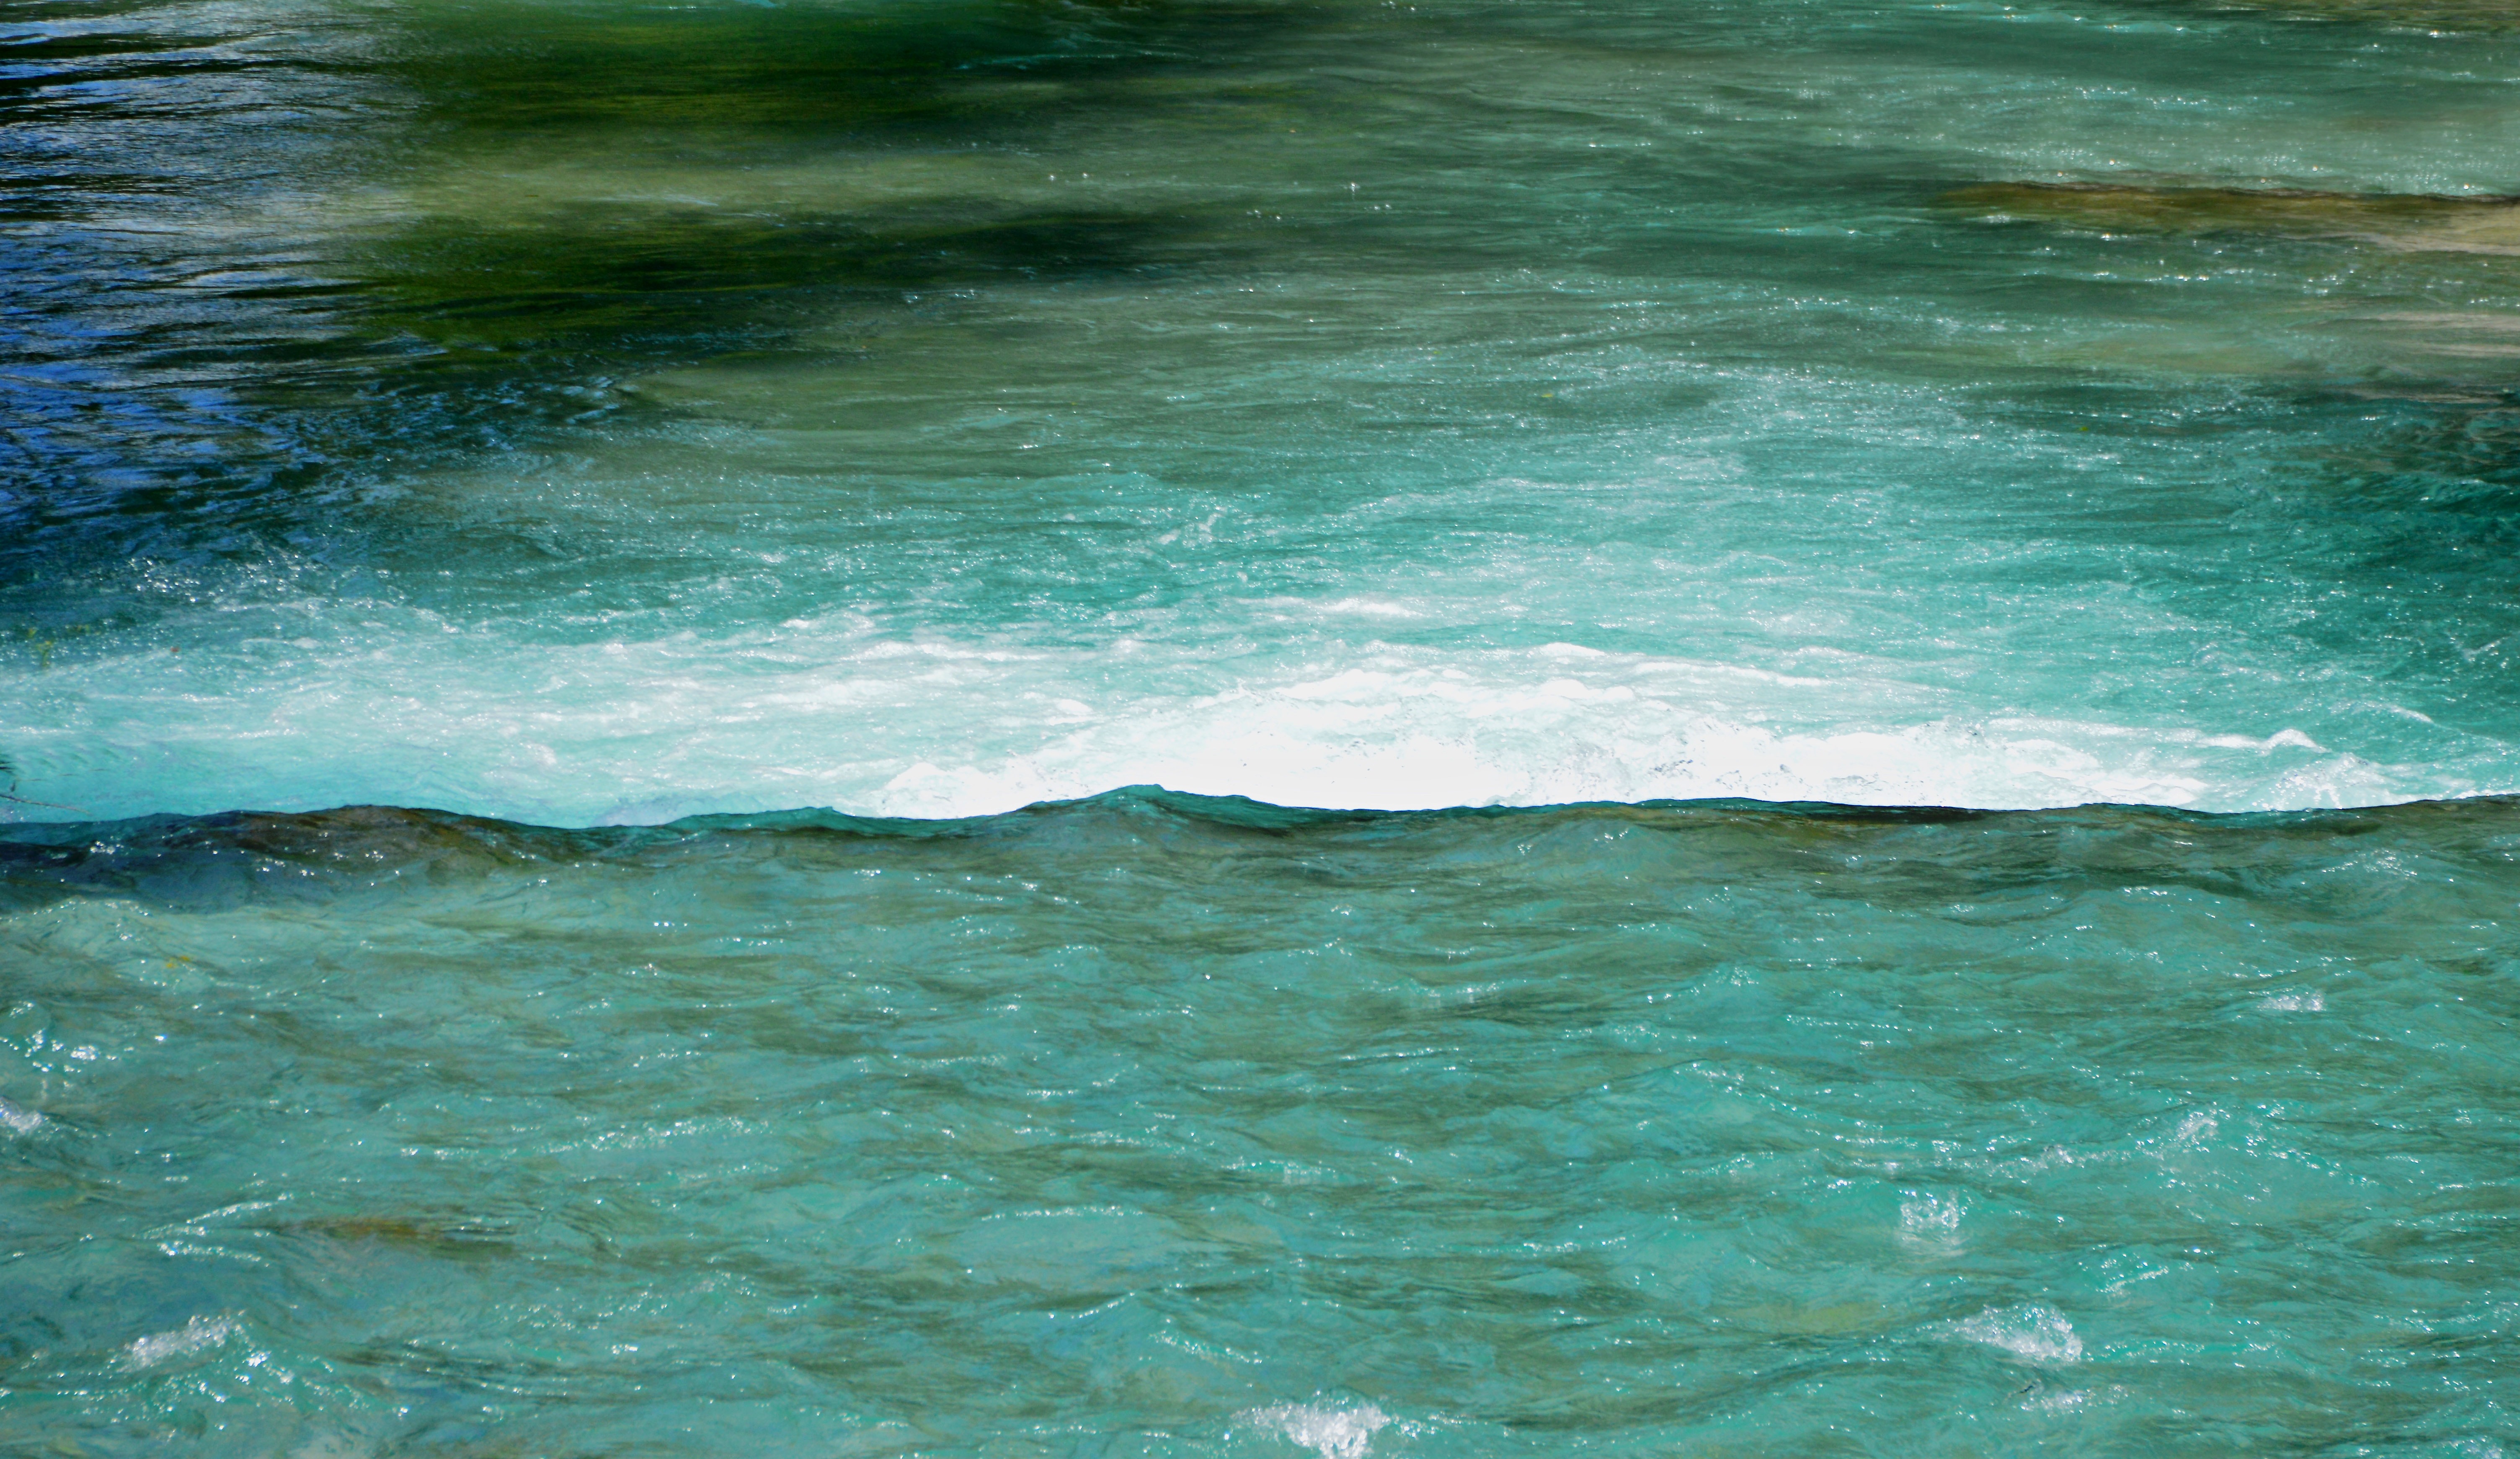
sea, coast, water, ocean, texture, shore, wave, river, underwater, shadow, rapid, blue, background, turquoise, cool, head, bach, waters, frisch, weir, fluent, wave motion, wind wave